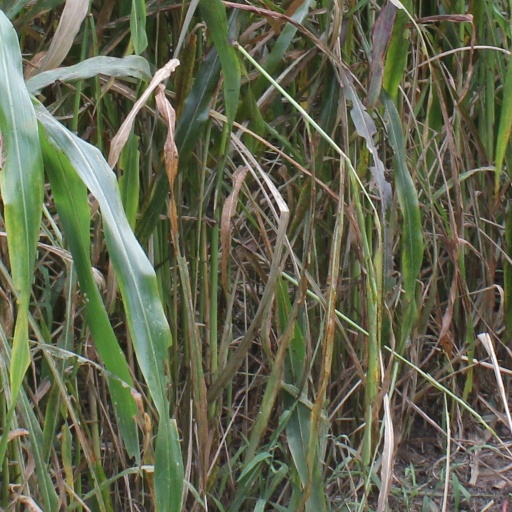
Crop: sorghum